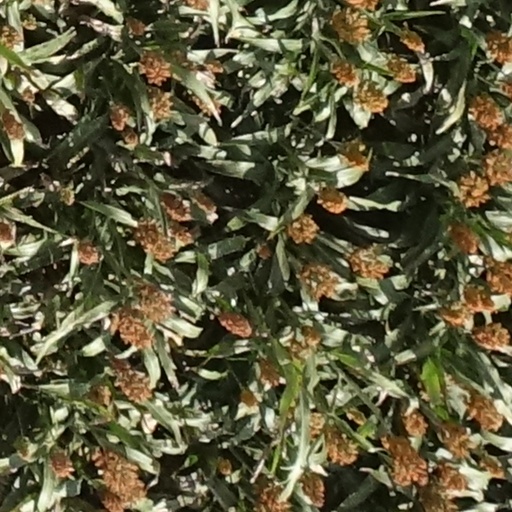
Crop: sorghum